Dierdorf

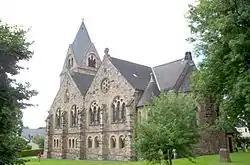
Dierdorf Protestant church

Dierdorf is the sister city of Fountain Hills (USA), Courtisols (France) and Krotoszyn (Poland).